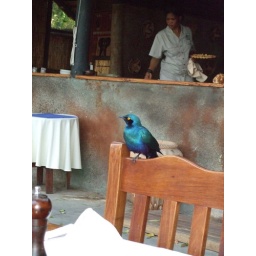
Cheeky bird who would steal food off of the table at the Xugana Lodge in the Okavango Delta.